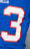
Number: 3